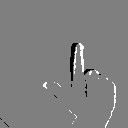
ASL letter: l